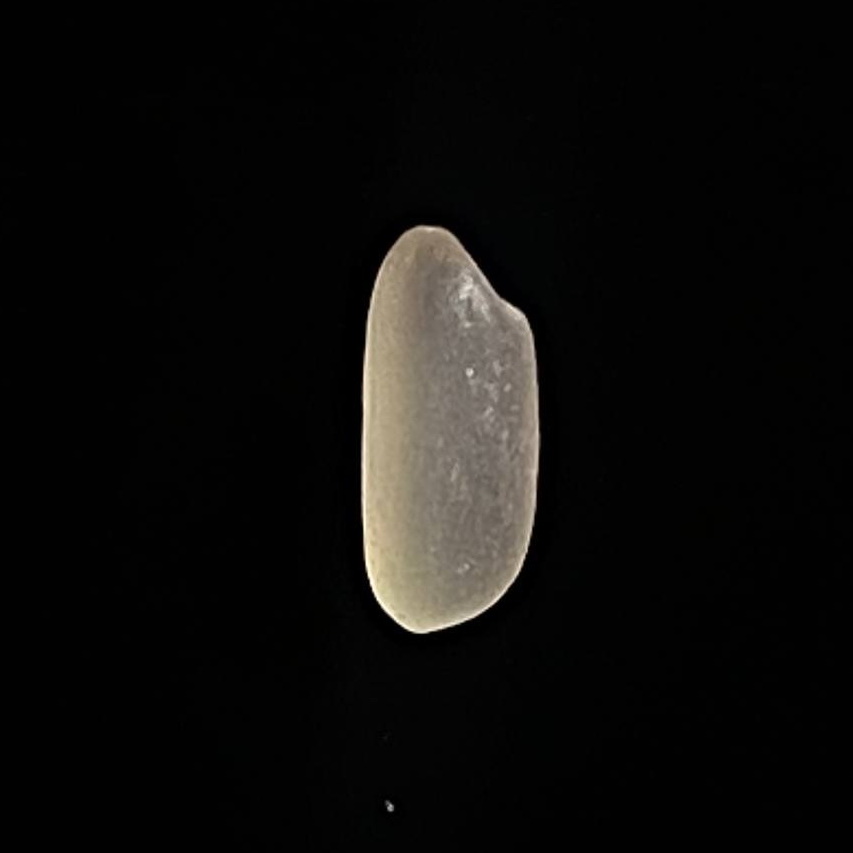
Rice variety: Paijam